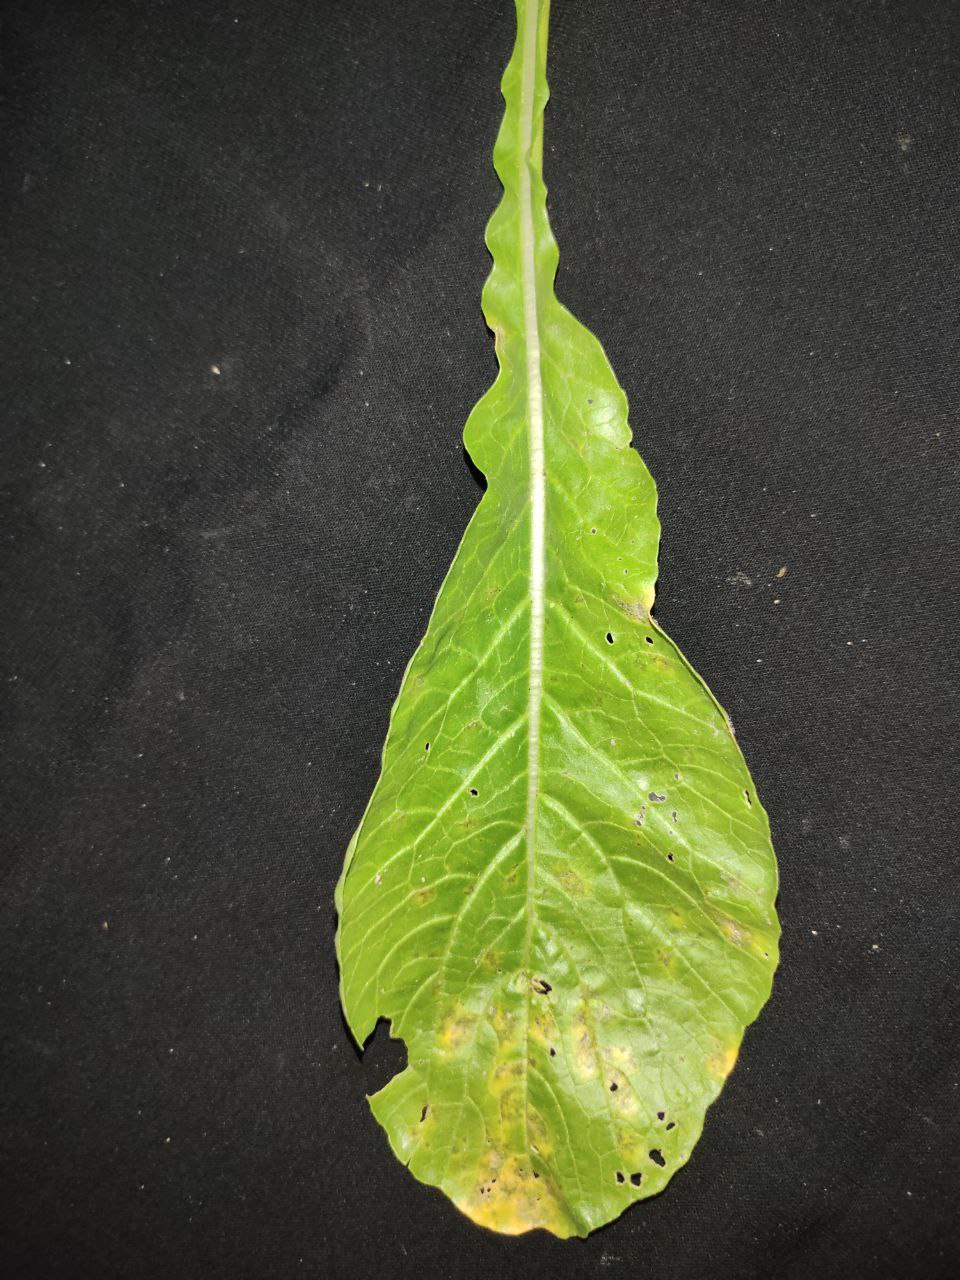
Label: Downey mildew